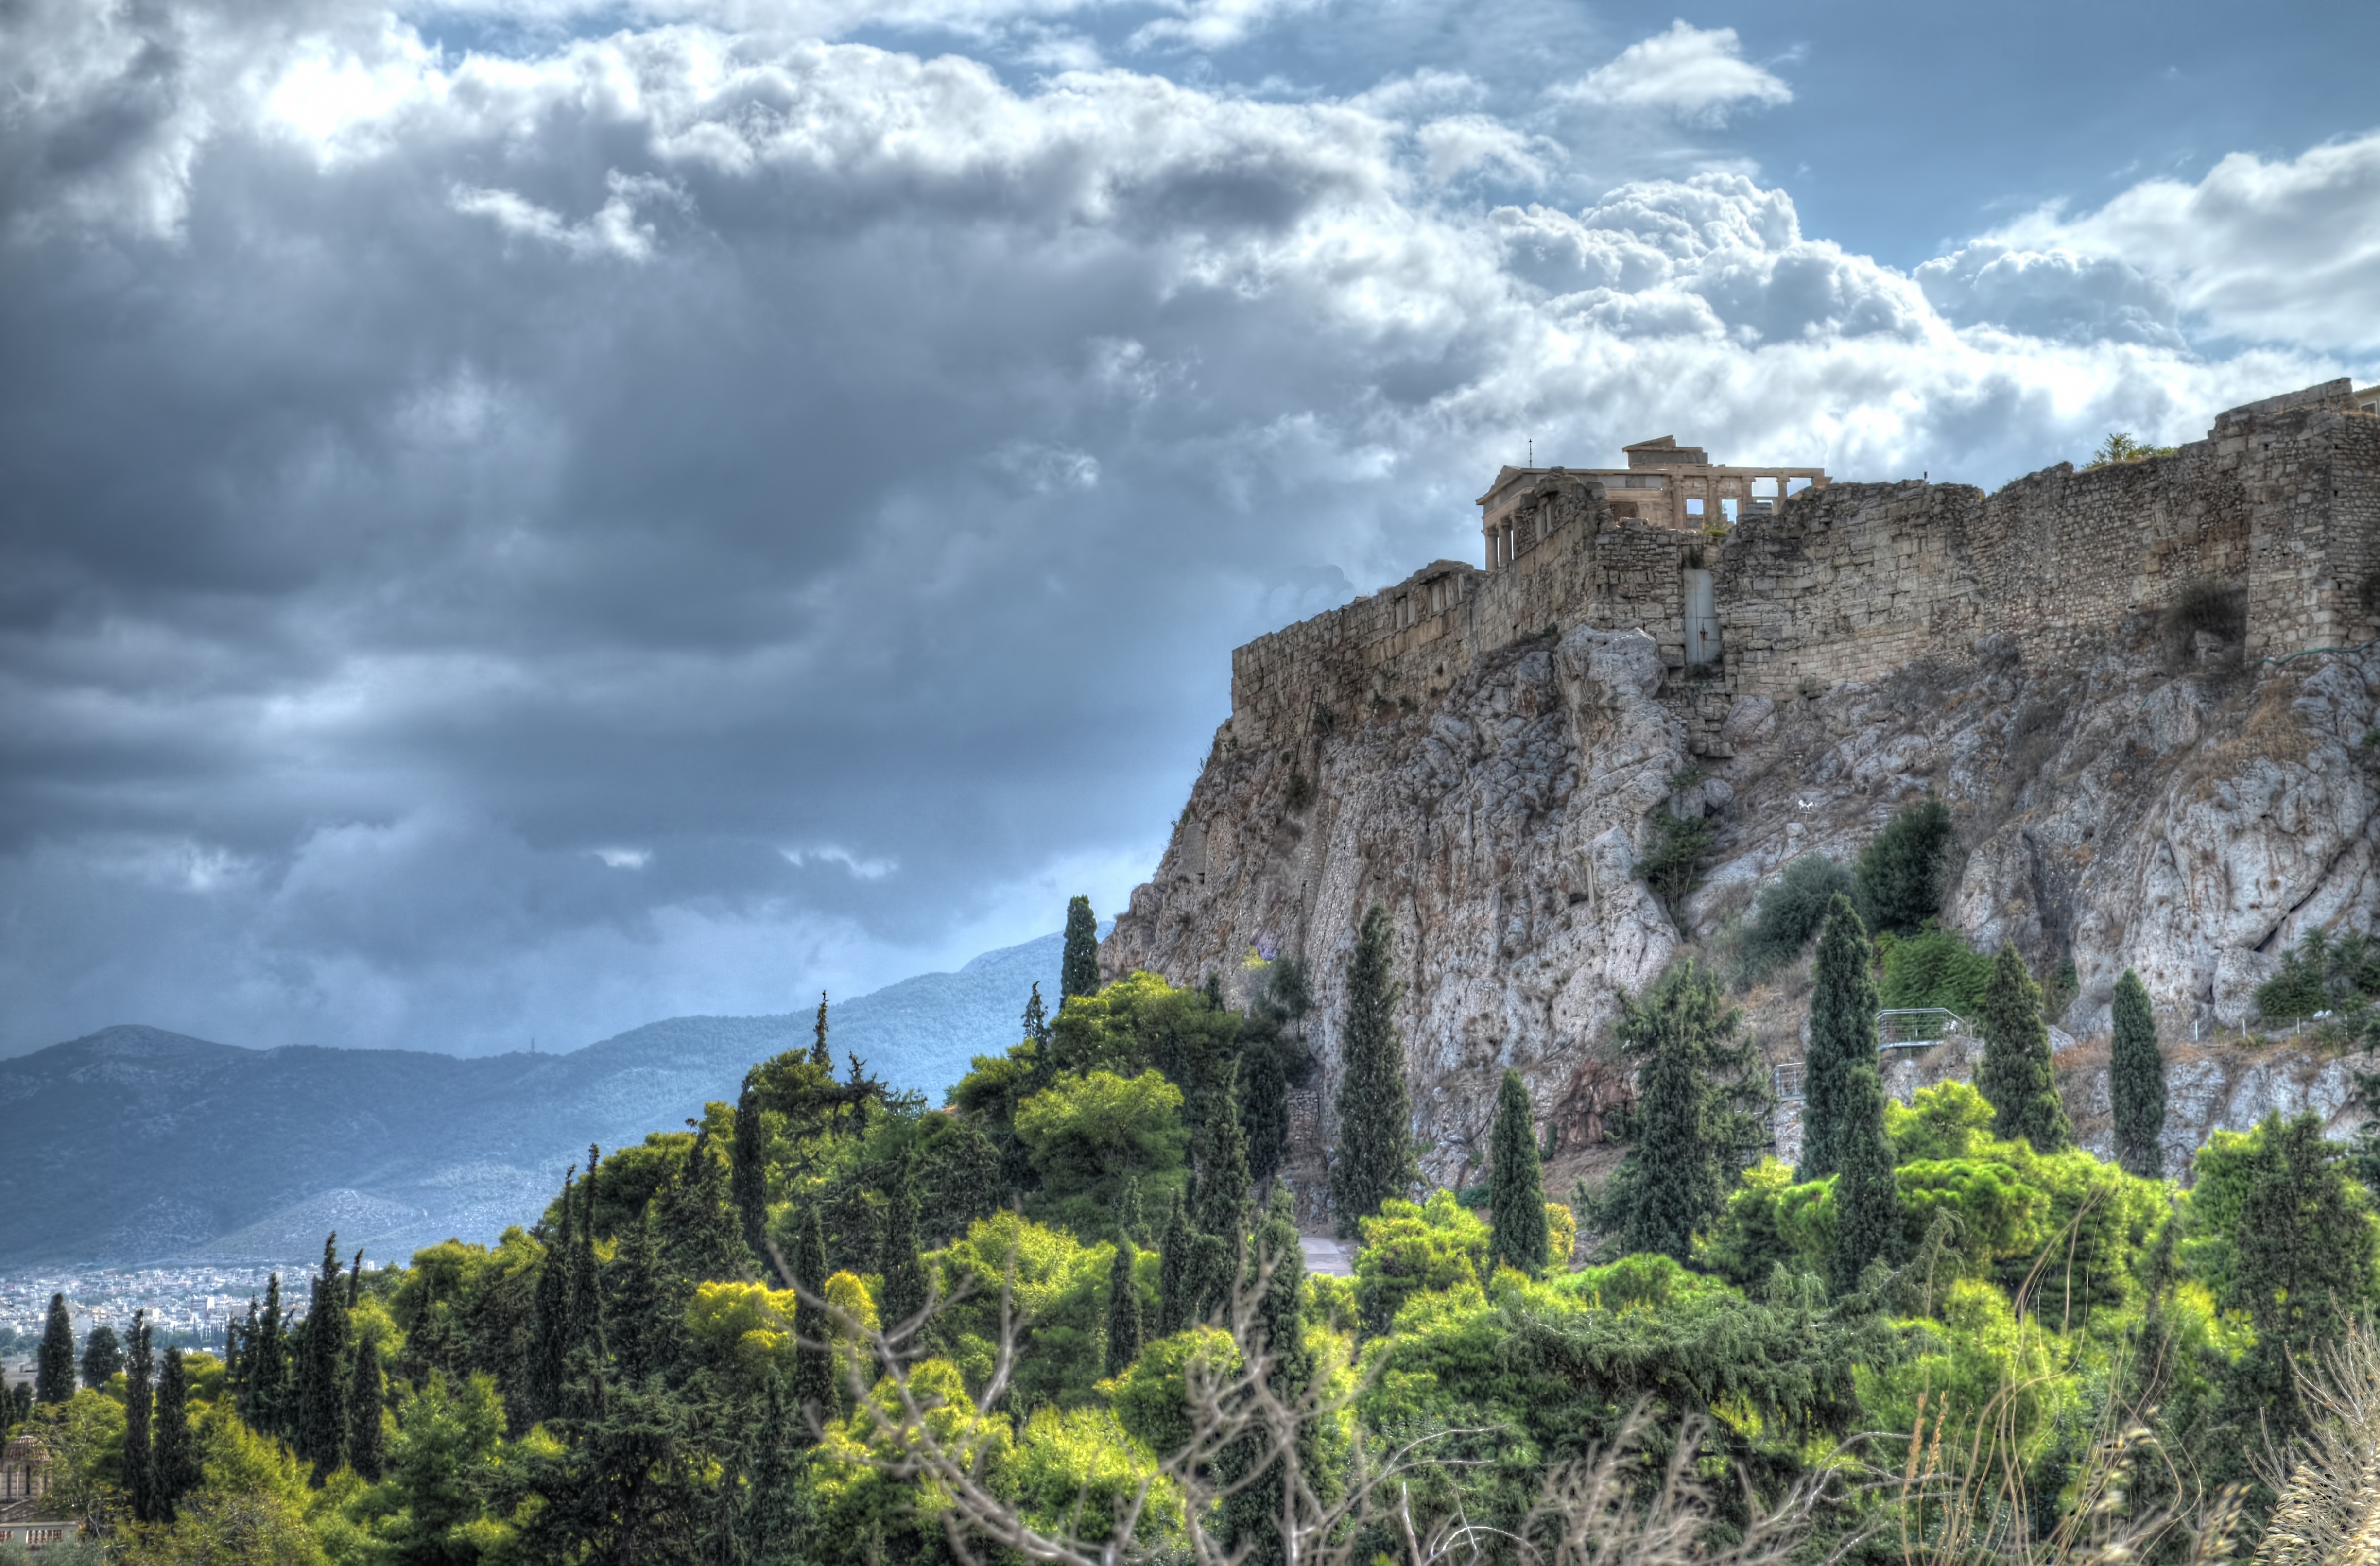
landscape, sea, coast, tree, nature, rock, mountain, cloud, sky, hill, valley, mountain range, cliff, terrain, ridge, clouds, plateau, greece, landform, geographical feature, mountainous landforms